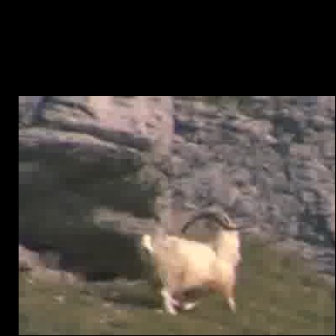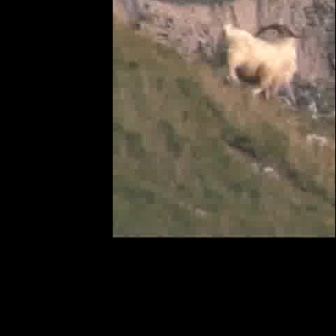
  Please identify the target specified by the bounding box [139,210,247,318] in the first image and locate it in the second image. Return the coordinates in [x_min,y_min,x_max,y_max] format.
Answer: [220,19,307,106]